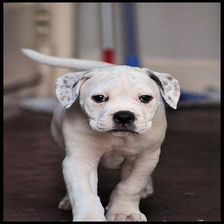
Species: dog
Breed: american bulldog